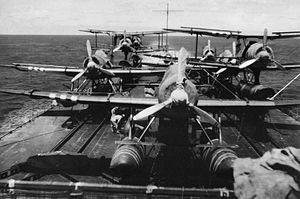
Le Mogami est un croiseur japonais name-ship de la classe Mogami, construit de 1931 à 1935, en service de 1935 à 1944. Il portait, à sa mise en service, quinze canons de 155 mm donc classé croiseur léger, aux termes des stipulations du traité de Londres. Mais après que l'Empire du Japon se fut affranchi en 1936 de toutes les règles posées en matière de désarmement naval, les cinq tourelles triples de 155 mm furent débarquées et remplacées par des tourelles doubles de 203 mm. Cette refonte de l'armement principal fit de ce navire un bâtiment équivalent aux plus puissants croiseurs lourds. Pendant la guerre du Pacifique, les dégâts qu'il subit en 1942 aboutirent à une reconstruction en croiseur hybride de porte-hydravions. Il a été coulé par l'aviation embarquée américaine, le 25 octobre 1944, à la suite de la bataille du détroit de Surigao.